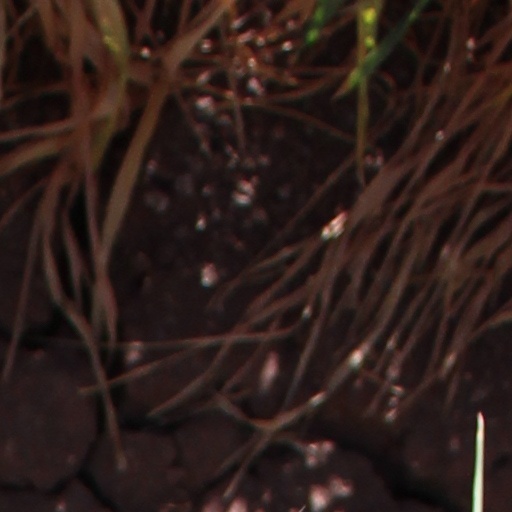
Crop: wheat